Mohammad-Ali Molavi

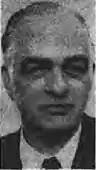
Molavi in 1979

Mohammad-Ali Molavi was an Iranian economist who served as the governor of the Central Bank of Iran from 25 February to 5 November 1979, when he resigned from the office.